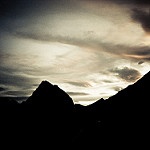
Scene: Outdoor